Wife, Husband and Friend

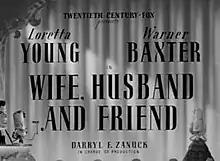
Opening titles

Wife, Husband and Friend is a 1939 American comedy film directed by Gregory Ratoff and starring Loretta Young, Warner Baxter and Binnie Barnes in the three title roles, respectively. The film, based on a script by Nunnally Johnson, tells the story of a contractor and his wife, and how their musical ambitions result in marital tensions and a romantic triangle with a professional singer. The film was remade as "Everybody Does It" (1949), starring Paul Douglas as the contractor, Celeste Holm as his wife, and Linda Darnell as the singer.